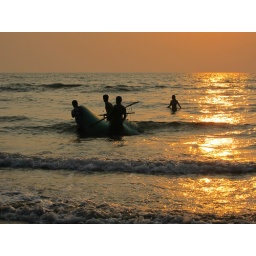
fishermen walking in the water